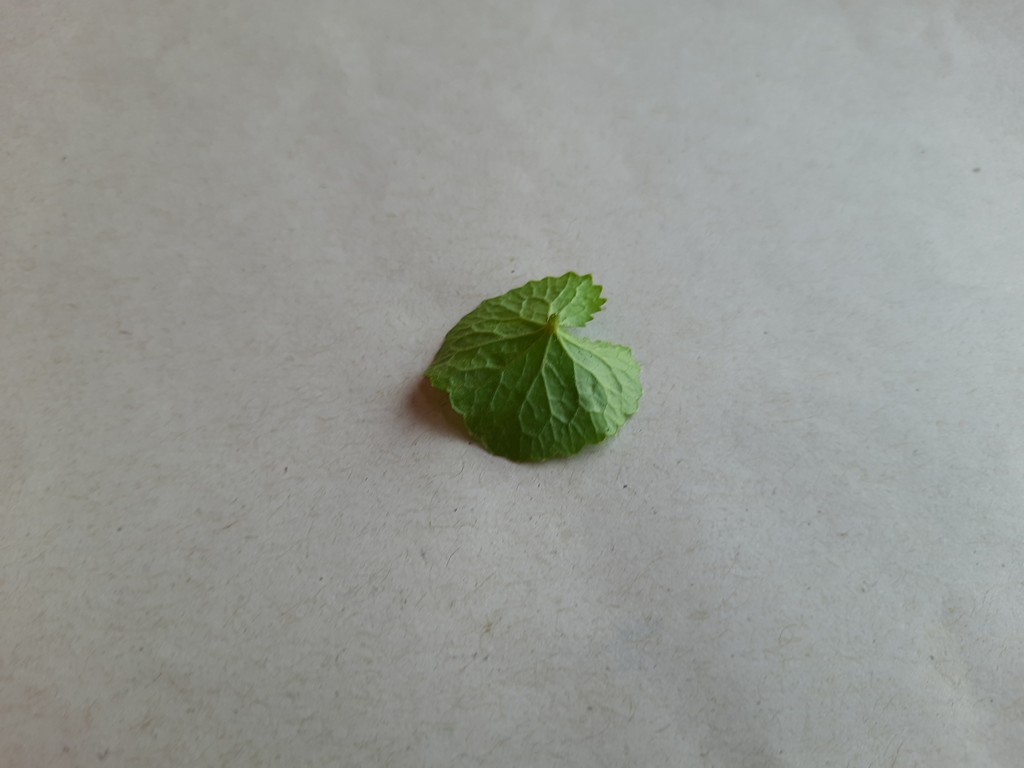
Label: Healthy